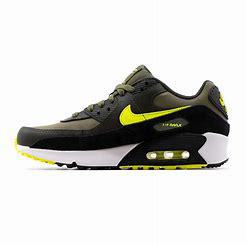
Brand: Nike
Model: Air Max 90 LTR